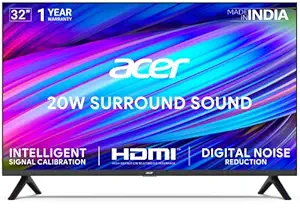
Acer 80 cm (32 inches) N Series HD Ready TV AR32NSV53HD (Black)
Category: Electronics
Price: 7999 (list price: 14990)
Rating: 4.3 (457 ratings)
About this product: Resolution: HD Ready (1366 x 768) | Refresh Rate: 60Hz | 178 Degree wide viewing angle|Connectivity: 2 HDMI Ports to connect set top box, Blu Ray players, gaming console | 2 USB Ports to connect hard drives and other USB devices | 1 VGA Slot to connect your Laptop/PC | 1 Headphone Jack | 2 AV Input Slot | 1 RF Slot|Sound: 20 Watts Output|Display: High Definition | Dynamic Contast | Intelligent Signal Calibration | 16.7 Million Colours | Digital Noise Reduction|Warranty Information: 1 year comprehensive warranty provided by the manufacturer from date of purchase|Installation: Installation/Wall mounting/demo will be arranged by AHS Team. For any other information, please contact Amazon customer support|Easy Returns: This product is eligible for replacement within 10 days of delivery in case of any product defects, damage or features not matching the description